Answer in natural language. How many Paintings are visible in the scene? Choose between the following options: 1, 6, 5, 4 or 3
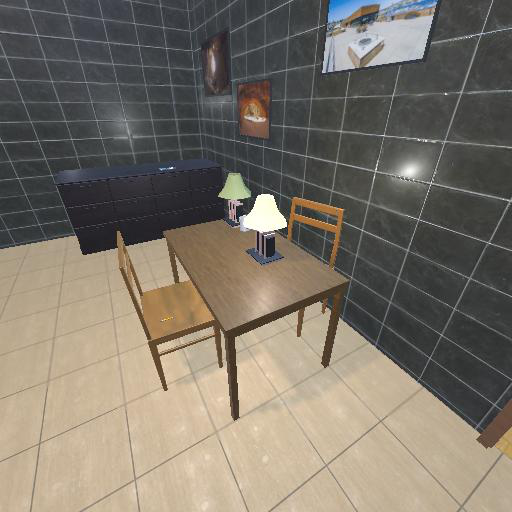
<answer>3</answer>